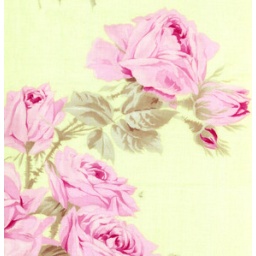
french hat box by tanya whelan for free spirit fabrics